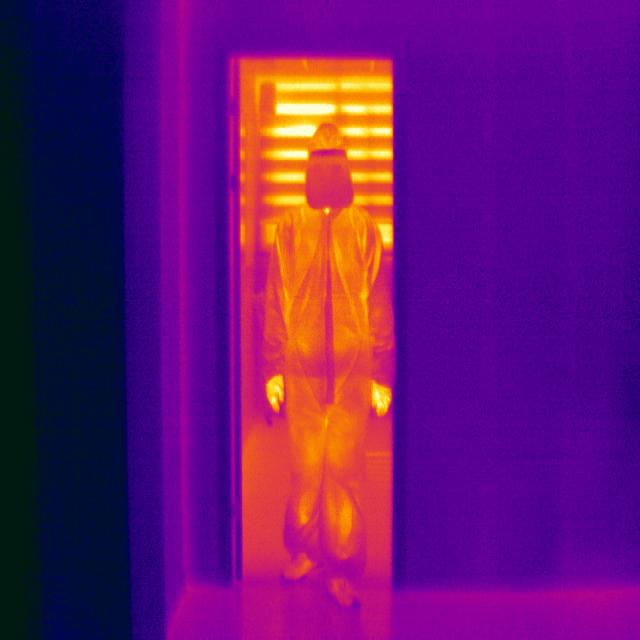
Detected objects:
label: person